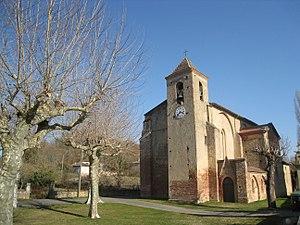
Eglise de Saint-Laurent sur Save (Haute-Garonne, France)
Cet article recense une partie des monuments historiques de la Haute-Garonne, en France.
La liste des églises de la Haute-Garonne recense de manière exhaustive les églises situées dans le département français de la Haute-Garonne.
Saint-Laurent est une commune française située dans le département de la Haute-Garonne, en région Occitanie.